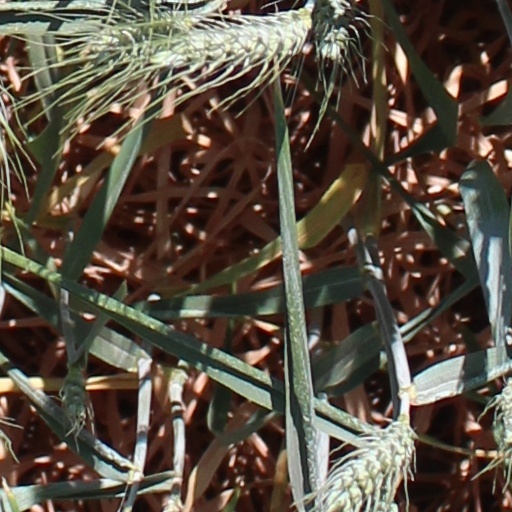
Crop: wheat